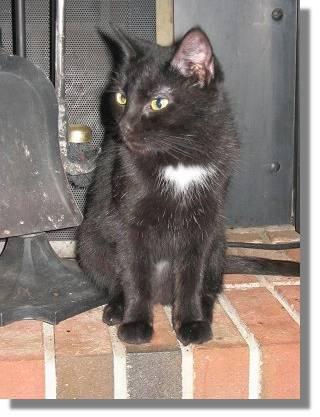
cat